Minuscule 480

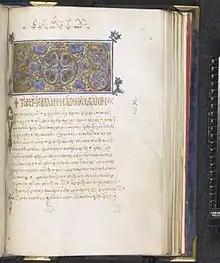
Folio 163, the first page of John

The Greek text of the codex is a representative of the Byzantine text-type. Hermann von Soden classified it to the textual family K. Kurt Aland placed it in Category V.